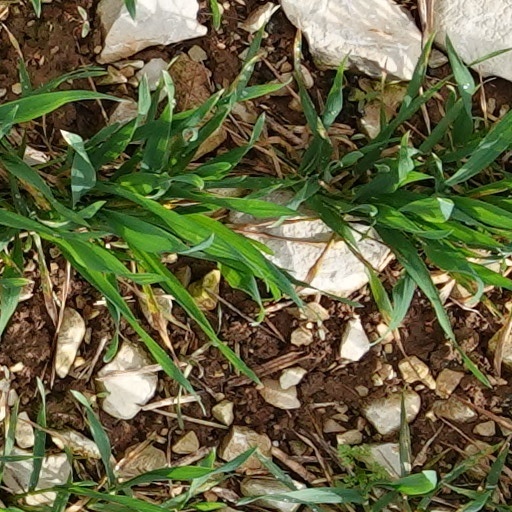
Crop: wheat